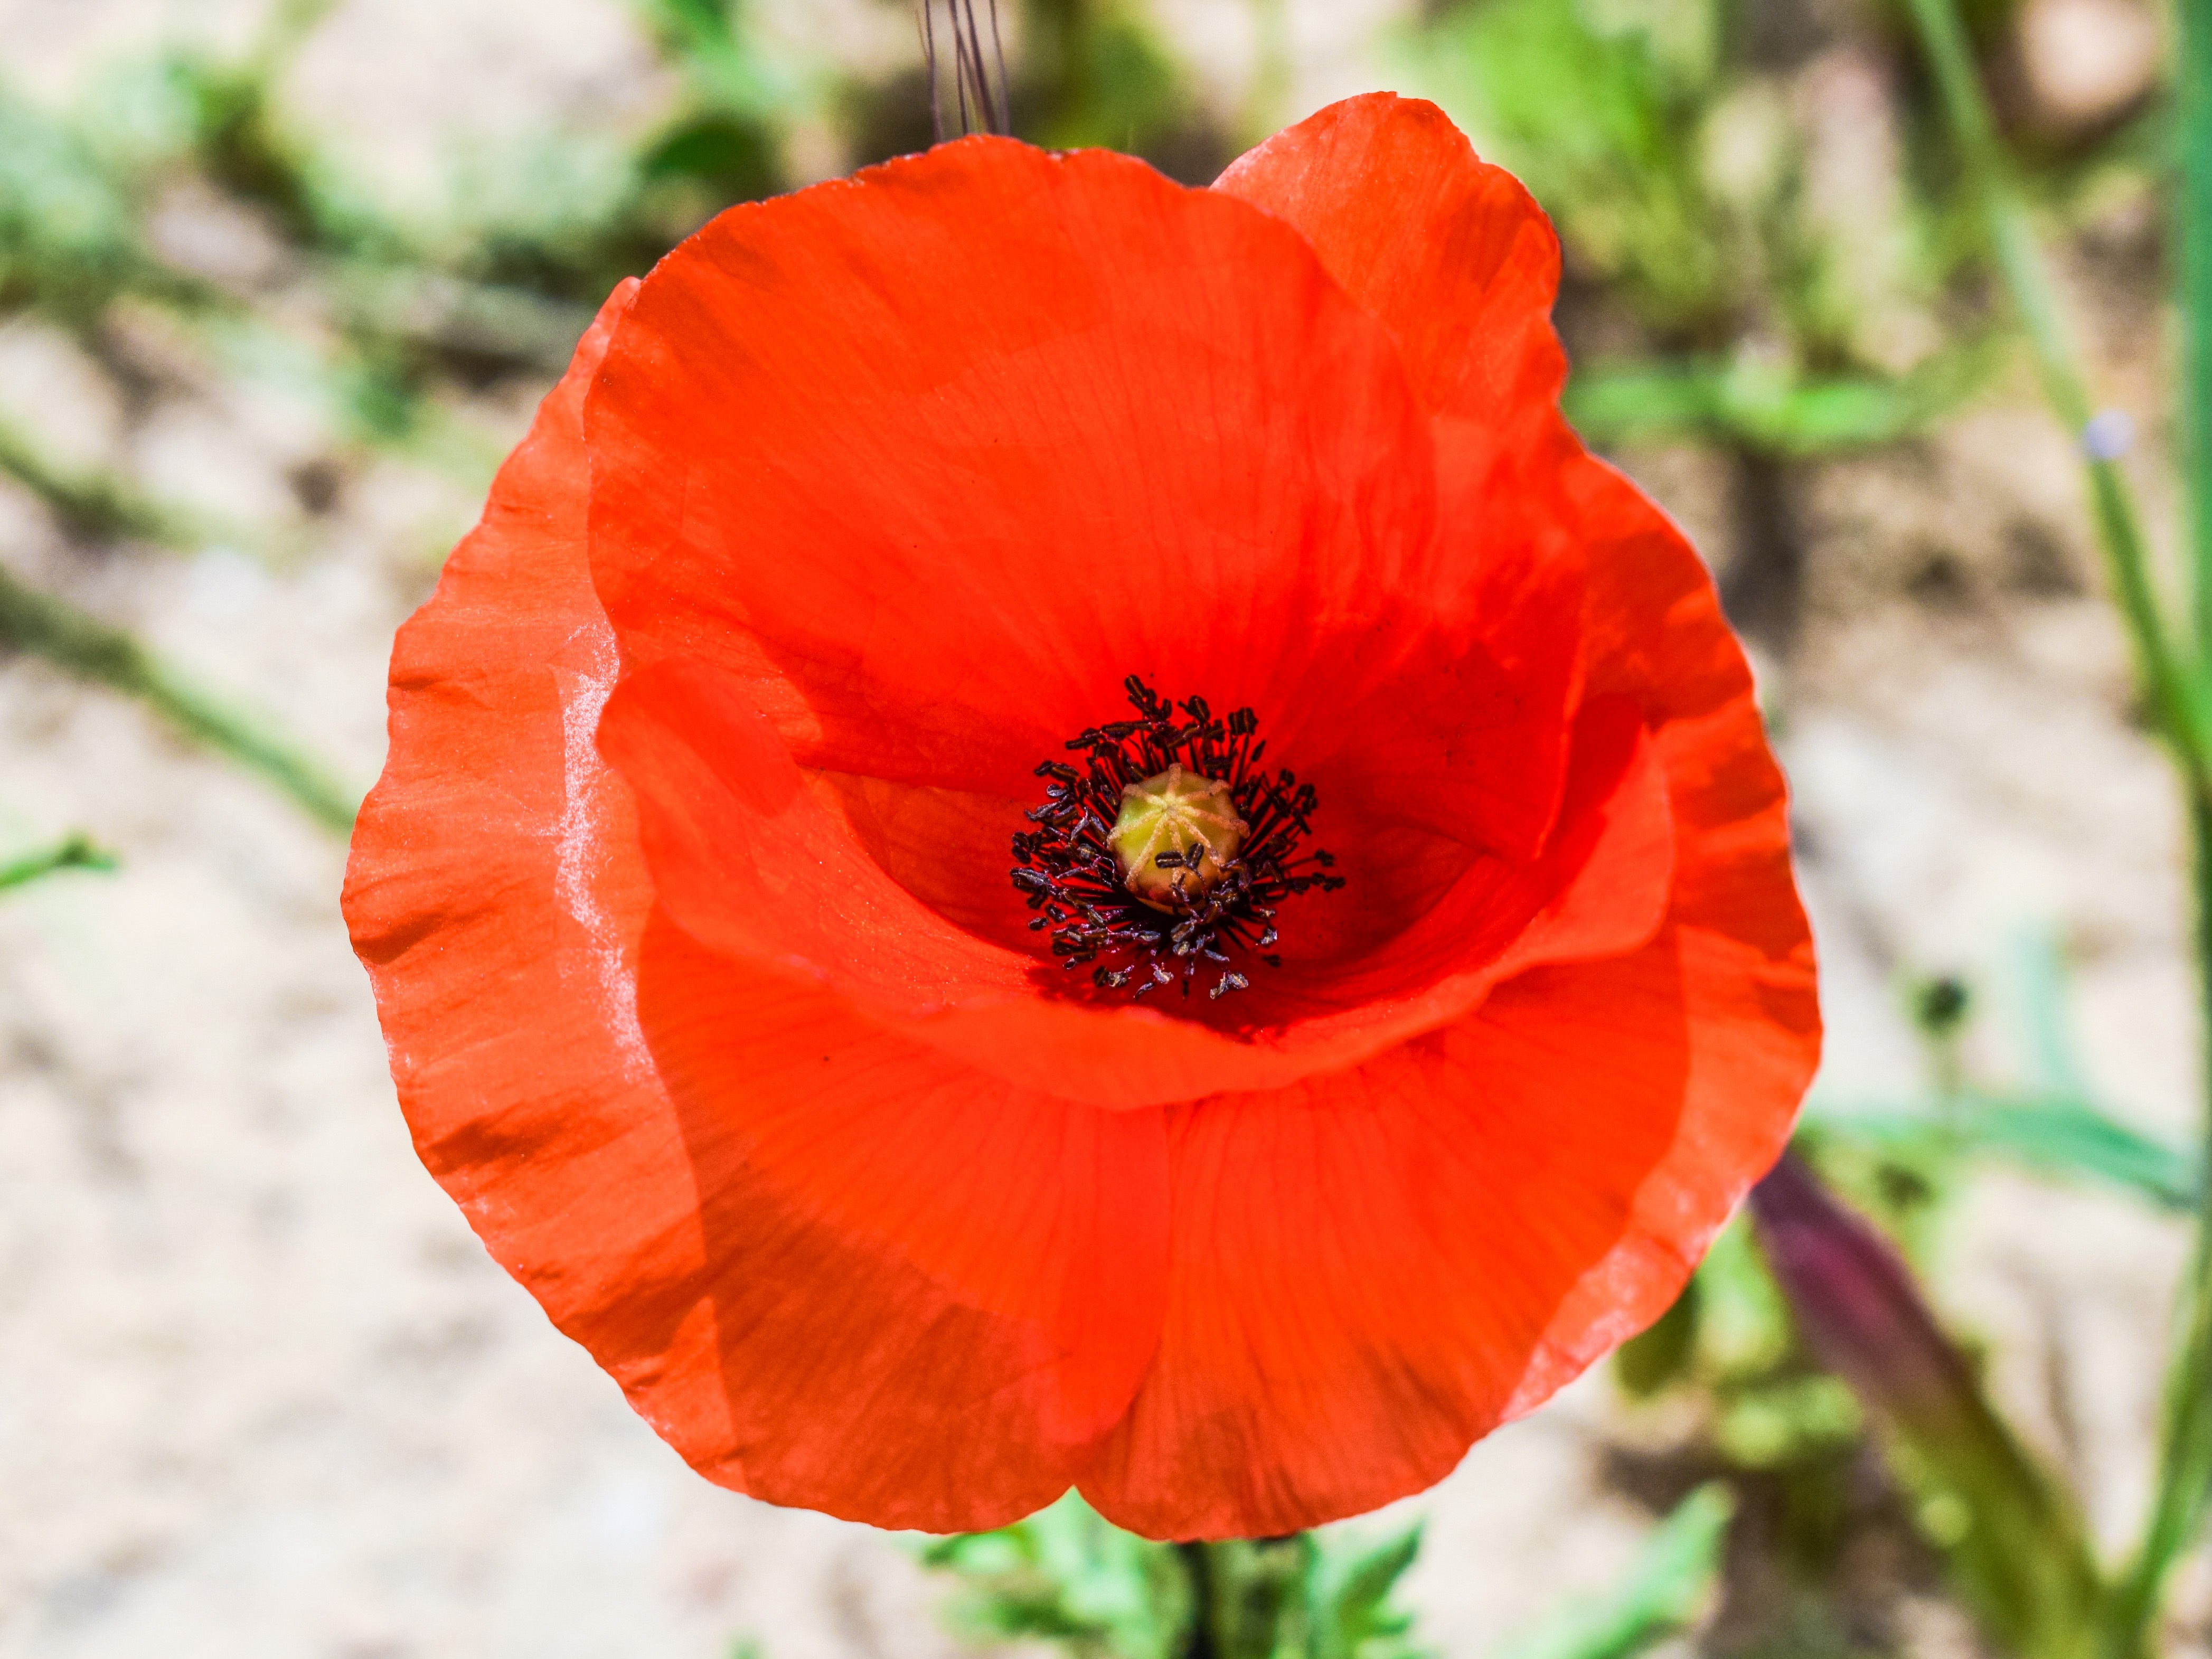
nature, plant, flower, petal, spring, red, botany, flora, wildflower, poppy, coquelicot, macro photography, flowering plant, annual plant, land plant, poppy family